Gunongan Historical Park

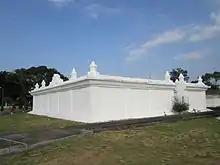
Kandang Taman Ghairah

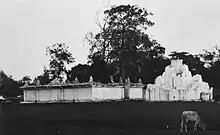
The "Gunongan" around 1910-1930

Gunongan Historical Park (Jawi: ڬونوڠن) is located in the Aceh Province of Sumatra, Indonesia. Possibly built by Iskandar Muda, the grounds of the historical park contain a 17th-century palace, garden, and white circular structure whose purpose is unknown, the "Gunongan", after which the park has been named. The origins and function of the Gunongan palace are obscure, though it is theorized to be either built on the remains of an older structure or built during the 17th century, combining Hindu and Islamic aesthetics. Its function possibly had a sacred significance but it later became a leisure ground for the Acehnese royal family.